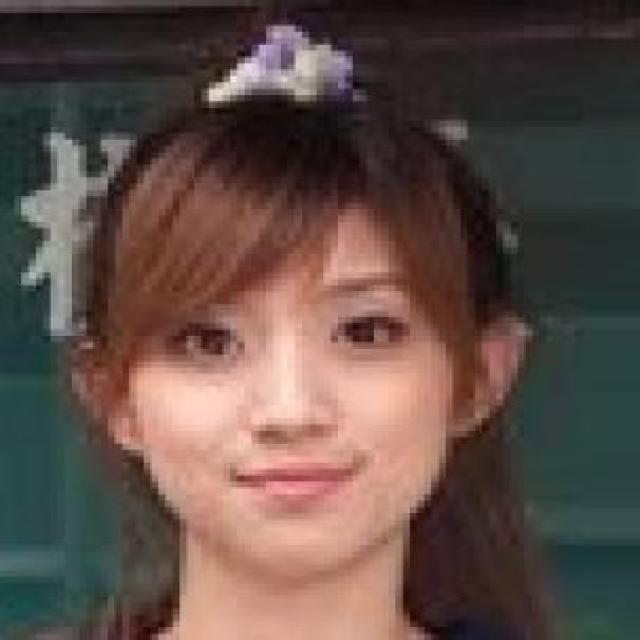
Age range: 13-20